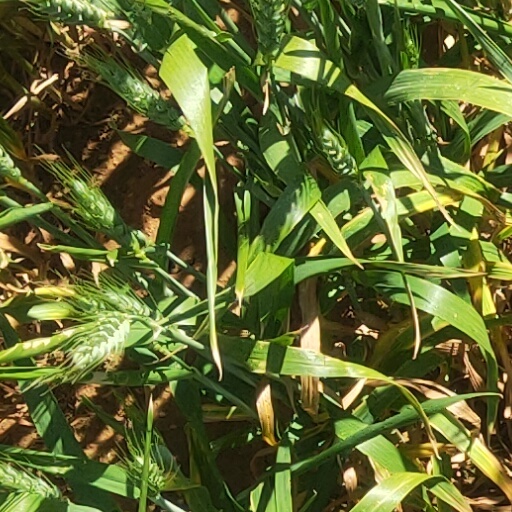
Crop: wheat